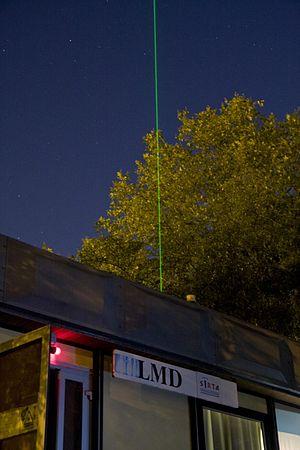
L'École polytechnique, couramment appelée Polytechnique et surnommée en France l'« X », est l'une des 205 écoles d'ingénieurs françaises accréditées au 1ᵉʳ septembre 2019 à délivrer un diplôme d'ingénieur.